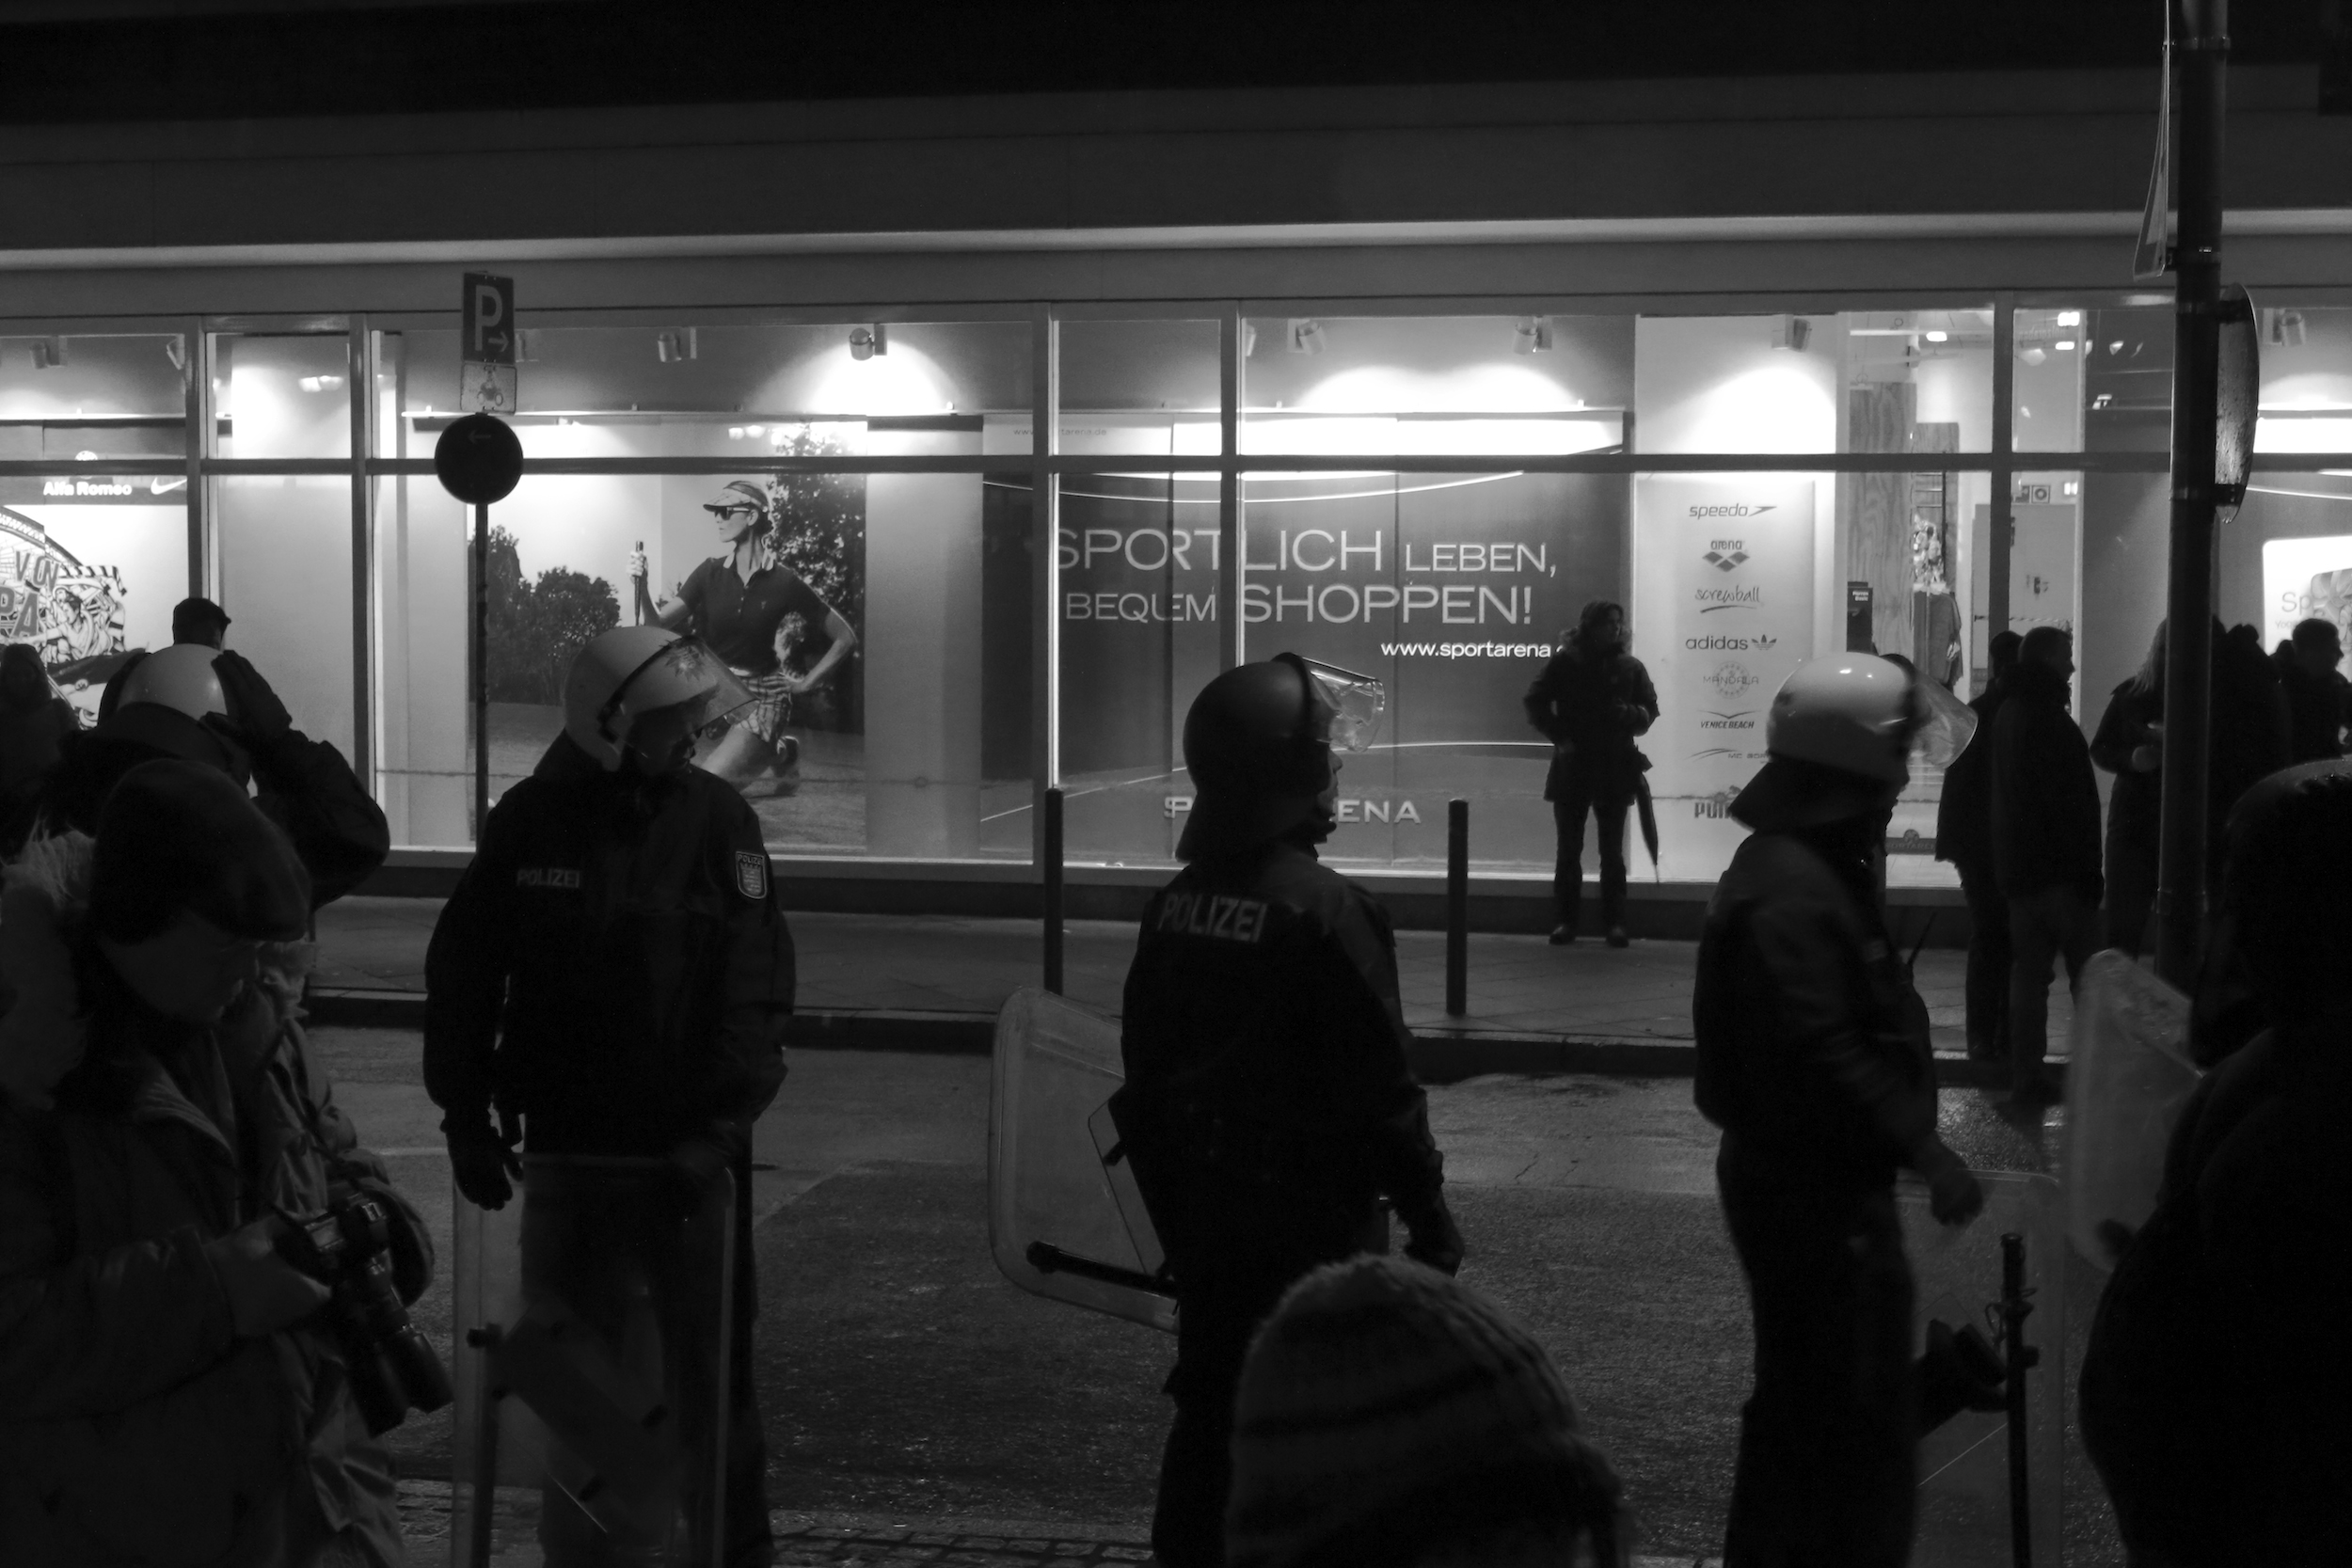
black and white, people, white, city, crowd, darkness, black, monochrome, bw, blackandwhite, blackwhite, photograph, germany, alemania, allemagne, sw, schwarzweiss, schwarzweis, demonstration, streetscene, rally, protest, frankfurtmain, frankfurtammain, frankfurtam, frankfurtamain, germania, hesse, hassia, hessen, leute, strassenszene, frankfurt, schwarzweissfotografie, publicplace, ffentlicherplatz, schwarzweisfotografie, innenstadt, streetphotopgraphy, pegida, fragida, antifragida, antipegida, monochrome photography, film noir